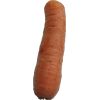
Label: Carrot 1